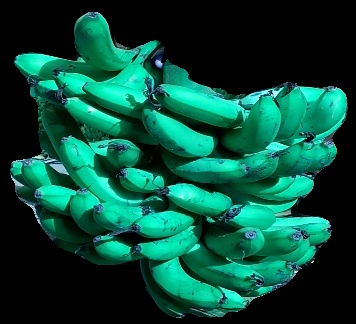
Variety: pachbale
Grade: grade3